Lincoln City Hall

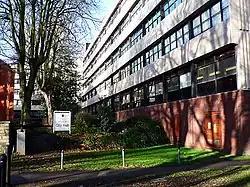
Lincoln City Hall

City Hall is a municipal structure on Beaumont Fee, Lincoln, Lincolnshire, England. The structure is currently used as the headquarters of the City of Lincoln Council.